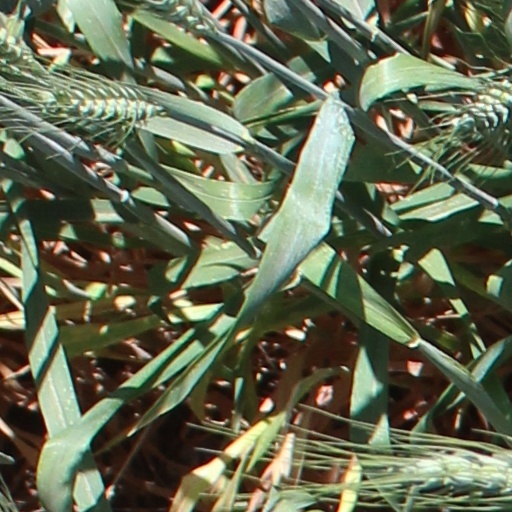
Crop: wheat